Konstantinos Sapountzakis

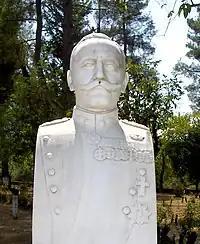

Promoted to major General in 1909, in 1910–12 he was Chief of the Army Staff Service of the Ministry for Military Affairs. On 9 April 1912 he was appointed prospective commander-in-chief of the Army of Thessaly in wartime, as well as chairman of the Revisionary Military Tribunal. In the same year he was promoted to lieutenant general. With the outbreak of the First Balkan War, on 5 October 1912, he was placed in charge of the Army of Epirus, a post he held until 11 February 1913. The Army of Epirus was by far the smaller of the two field armies fielded by Greece and effectively comprised a small infantry division, with 8,197 men and 24 guns. Faced with superior Ottoman forces (some 15,000 men with 32 guns of the 23rd Regular and 23rd Reserve Divisions) as well as the strongly fortified position of Bizani, which guarded the southern approaches to Ioannina, its mission was entirely secondary to the main Army of Thessaly, led again by Crown Prince Constantine.